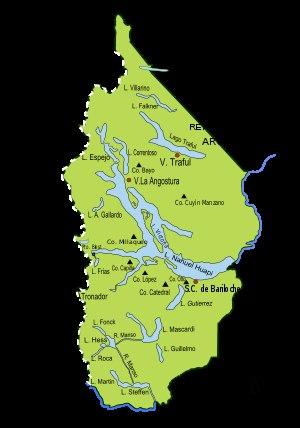
Le Lac Los Cántaros est un petit lac andin d'origine glaciaire situé en Argentine, à l'ouest de la province de Neuquén, dans le département de Los Lagos, en Patagonie.
Le Lac Hess, en Argentine, est un lac andin d'origine glaciaire situé à l'ouest de la province de Río Negro, dans le département de Bariloche, en Patagonie.
Le lac Ortiz Basualdo est un lac andin d'origine glaciaire situé en Argentine, à l'ouest de la province de Neuquén, dans le département de Los Lagos, en Patagonie.
Le Lac Correntoso, en Argentine, est un lac andin d'origine glaciaire situé au sud-ouest de la province de Neuquén, dans le département de Los Lagos.
Le Lac Falkner, en Argentine, est un lac andin d'origine glaciaire situé au sud-ouest de la province de Neuquén, en Patagonie, dans le département de Lácar. Il se trouve au sein du parc national Nahuel Huapi.
Le Lac Totoral, en Argentine, est un lac andin d'origine glaciaire situé au sud-ouest de la province de Neuquén.
Le lac Espejo, en espagnol : lac Espejo Grande, est un lac andin d'origine glaciaire situé au sud de la province de Neuquén en Argentine.
Le río Manso est une rivière de Patagonie, qui coule en Argentine et au Chili. C'est l'affluent principal du río Puelo auquel il donne ses eaux en rive droite.